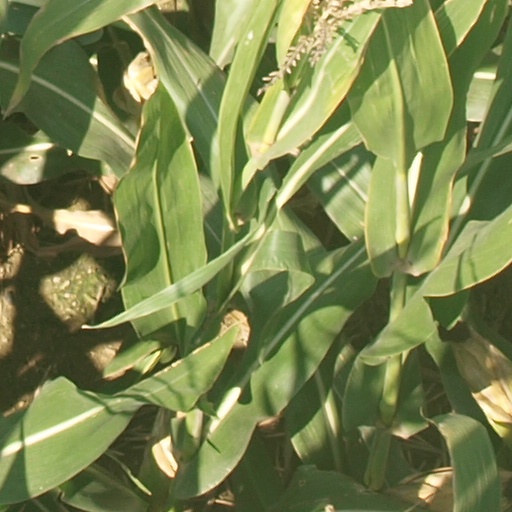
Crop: maize; corn